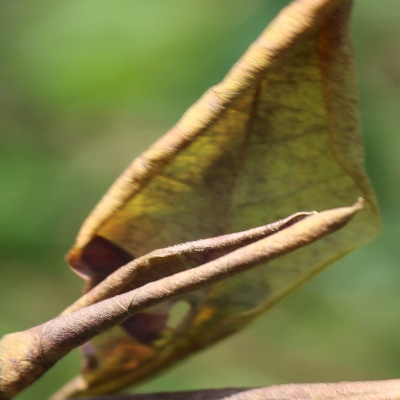
Crop: Cassava
Condition: bacterial blight